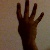
The image shows a hand gesture representing the number 4 in Indian Sign Language.